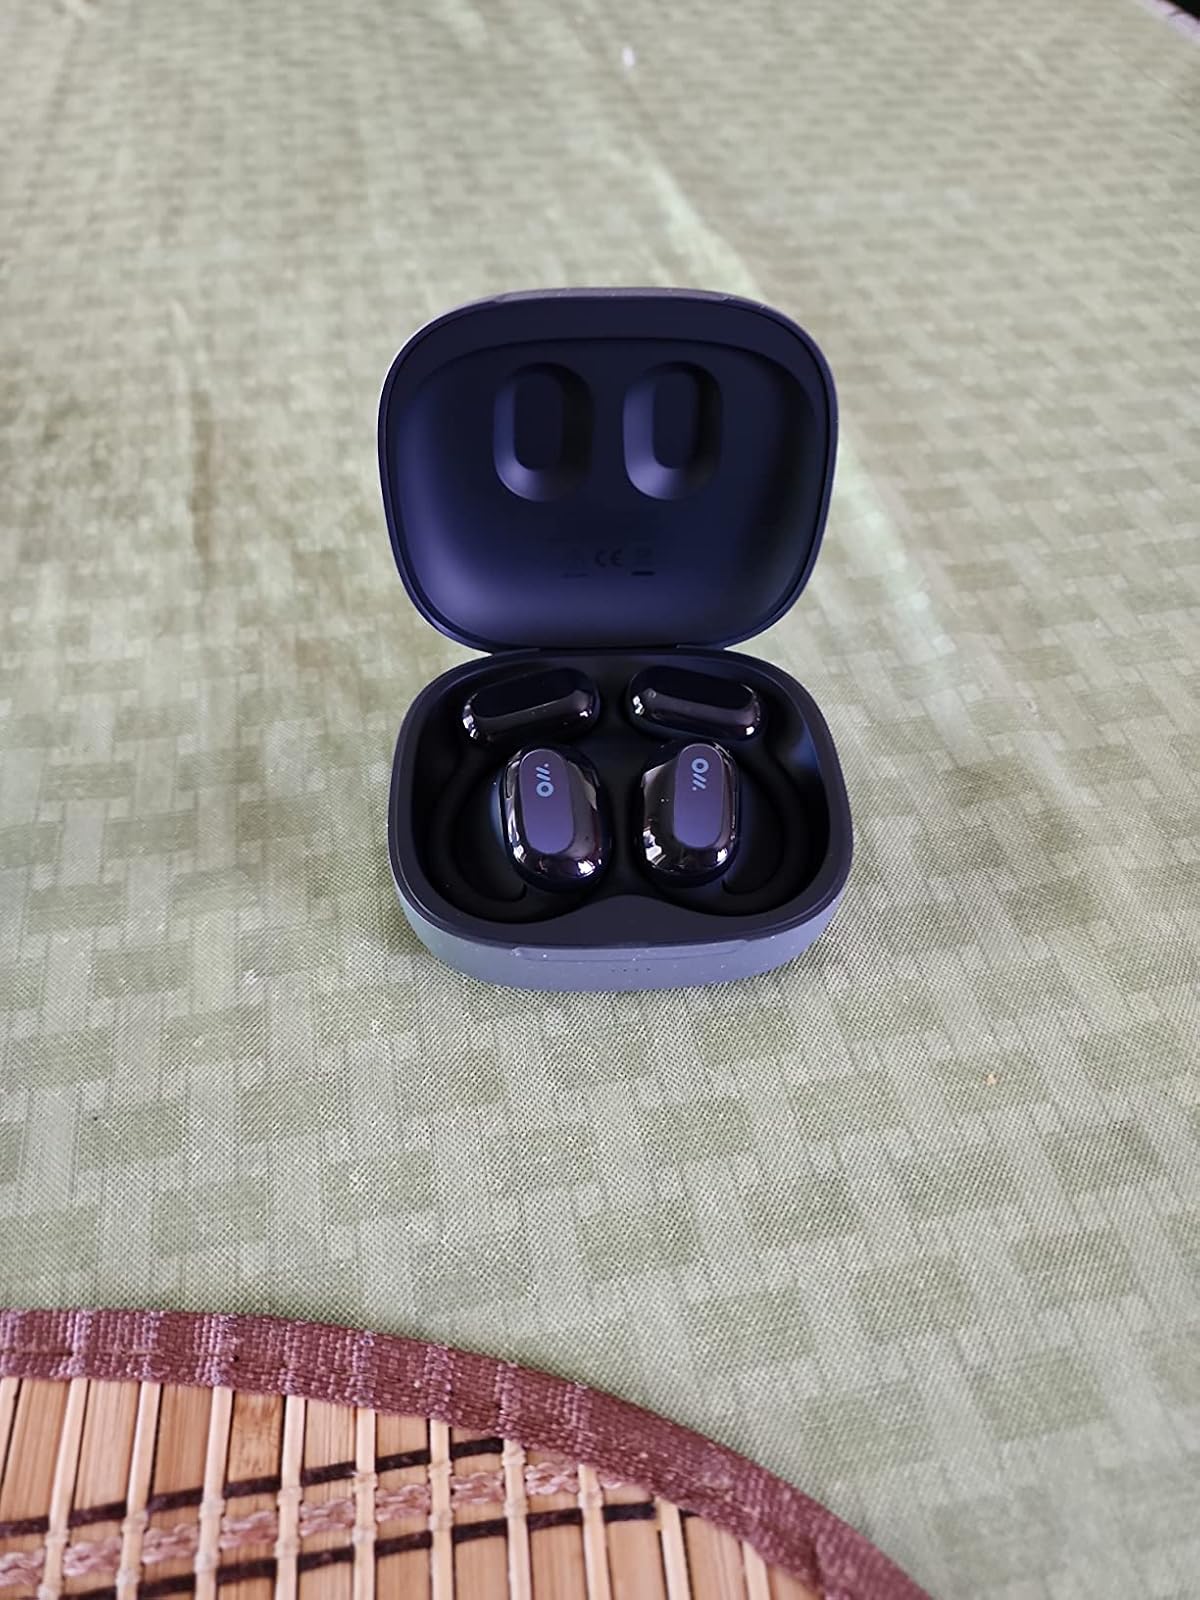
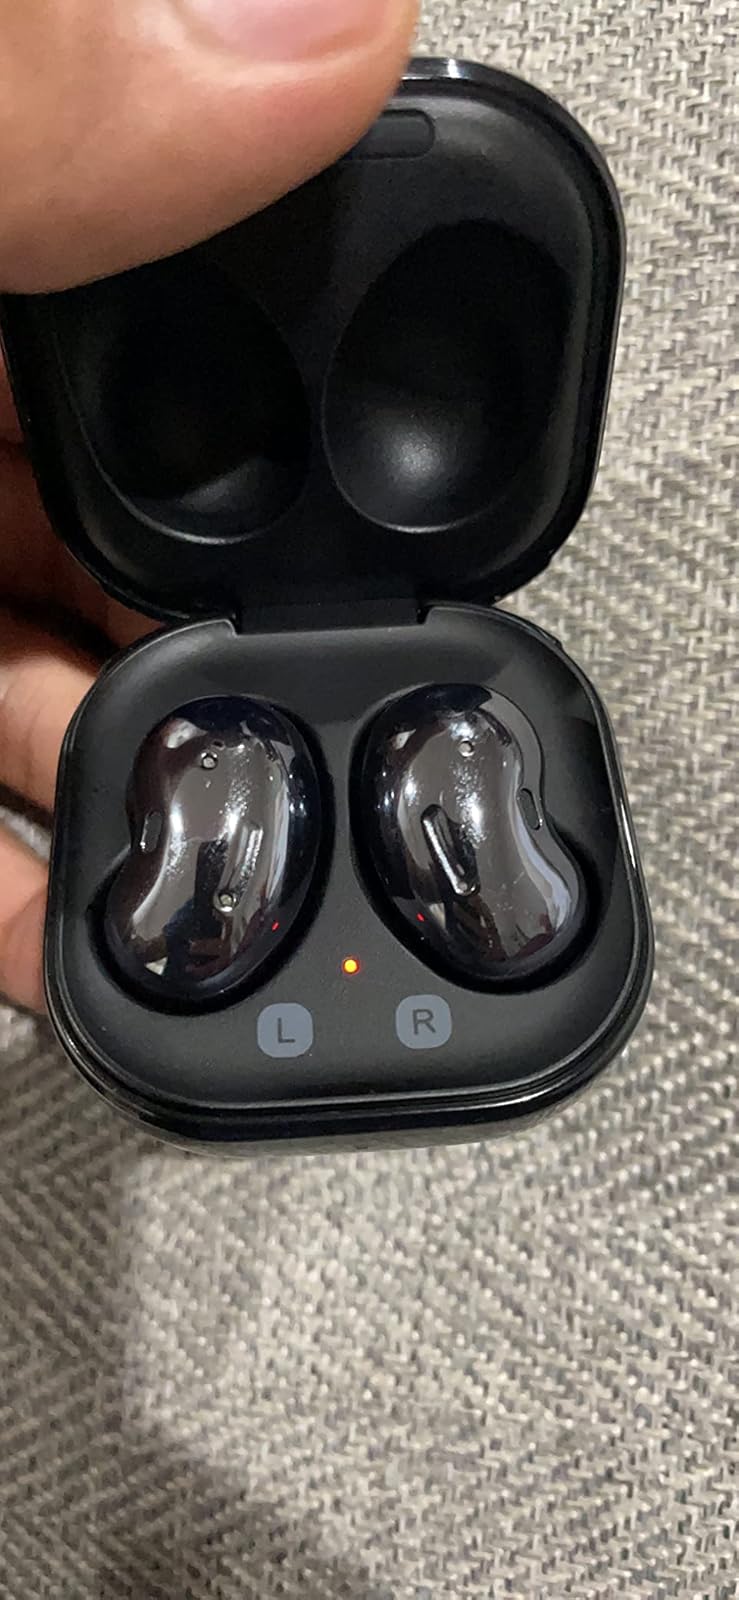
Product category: earbuds
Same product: no